Question: Please indicate a possible affordance area of fork that can be used for holding
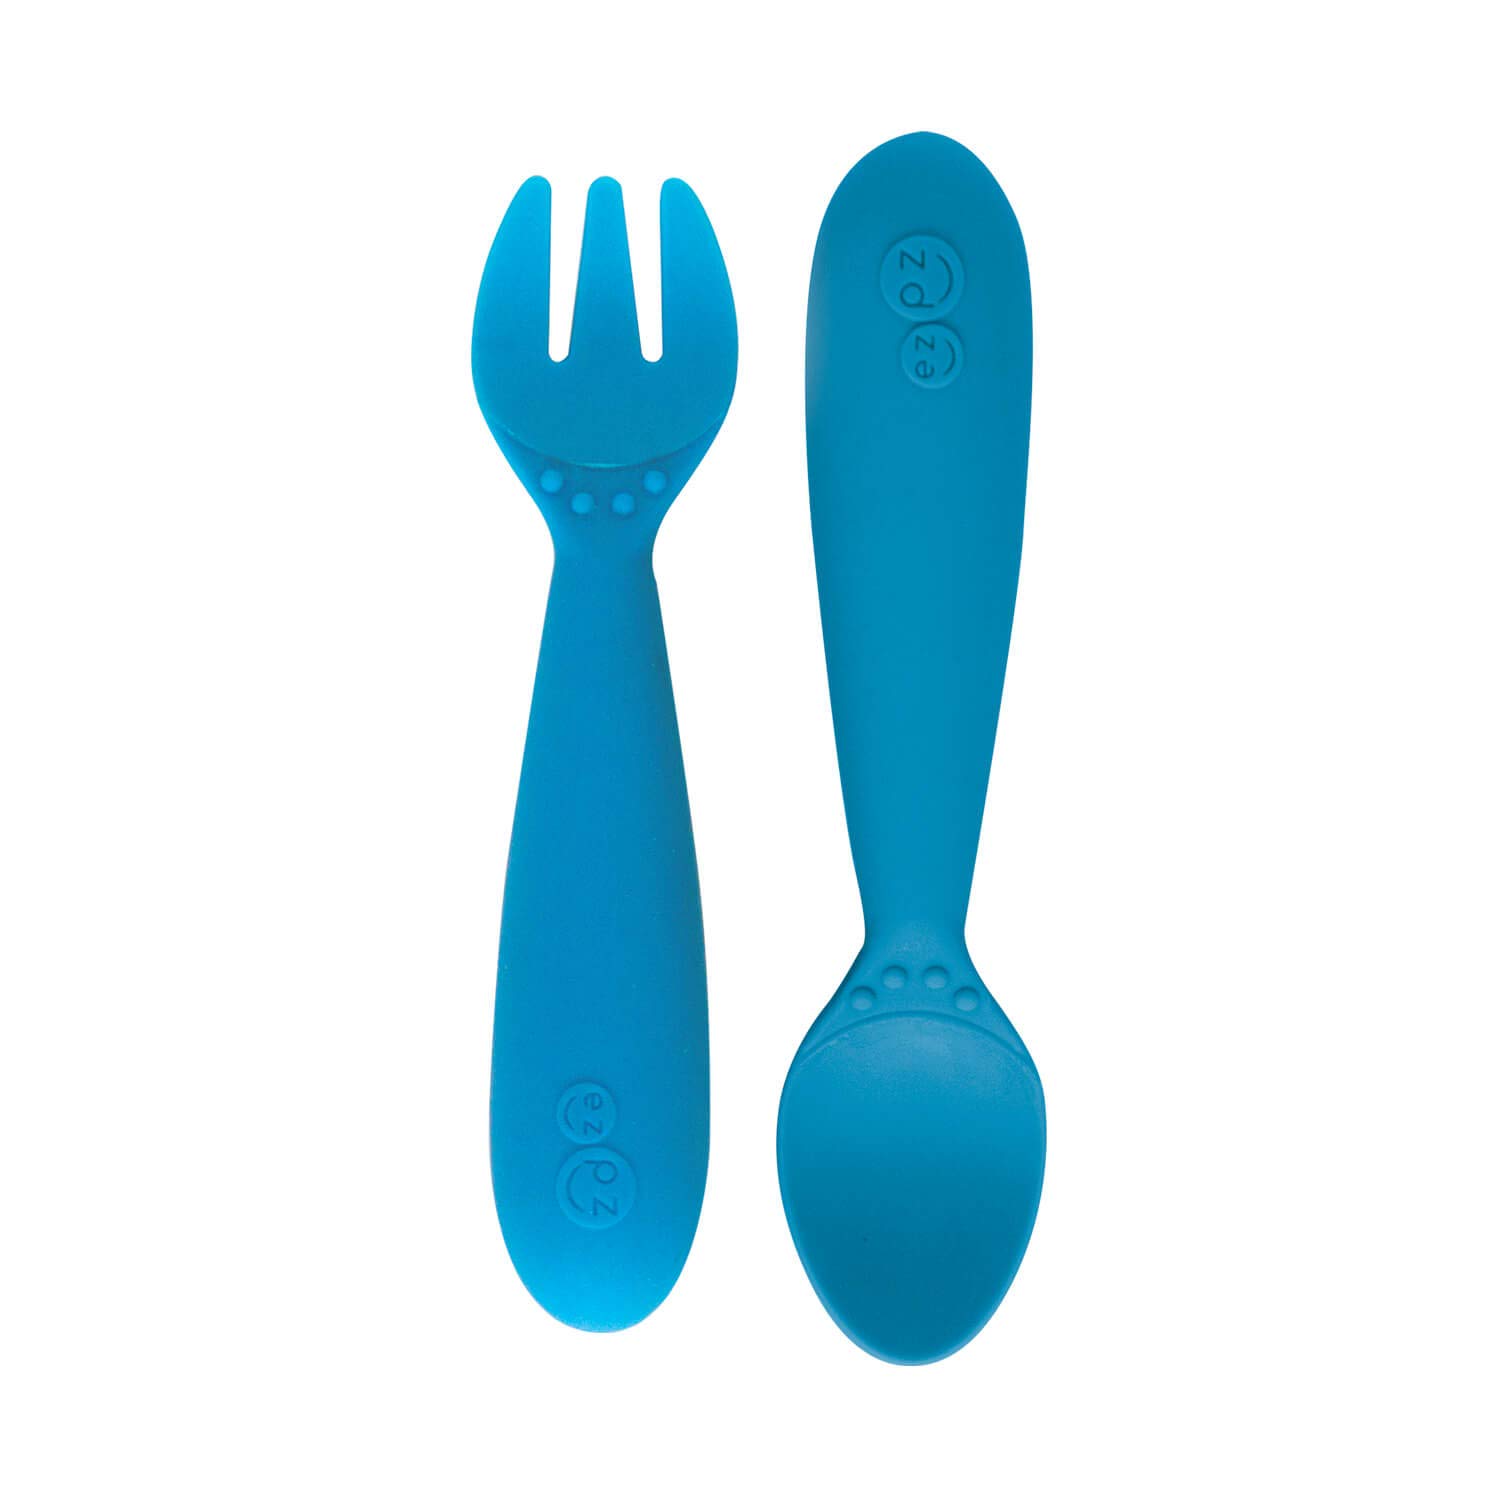
Answer: [478.618, 598.684, 715.461, 1342.105]